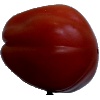
Label: tomato_heart